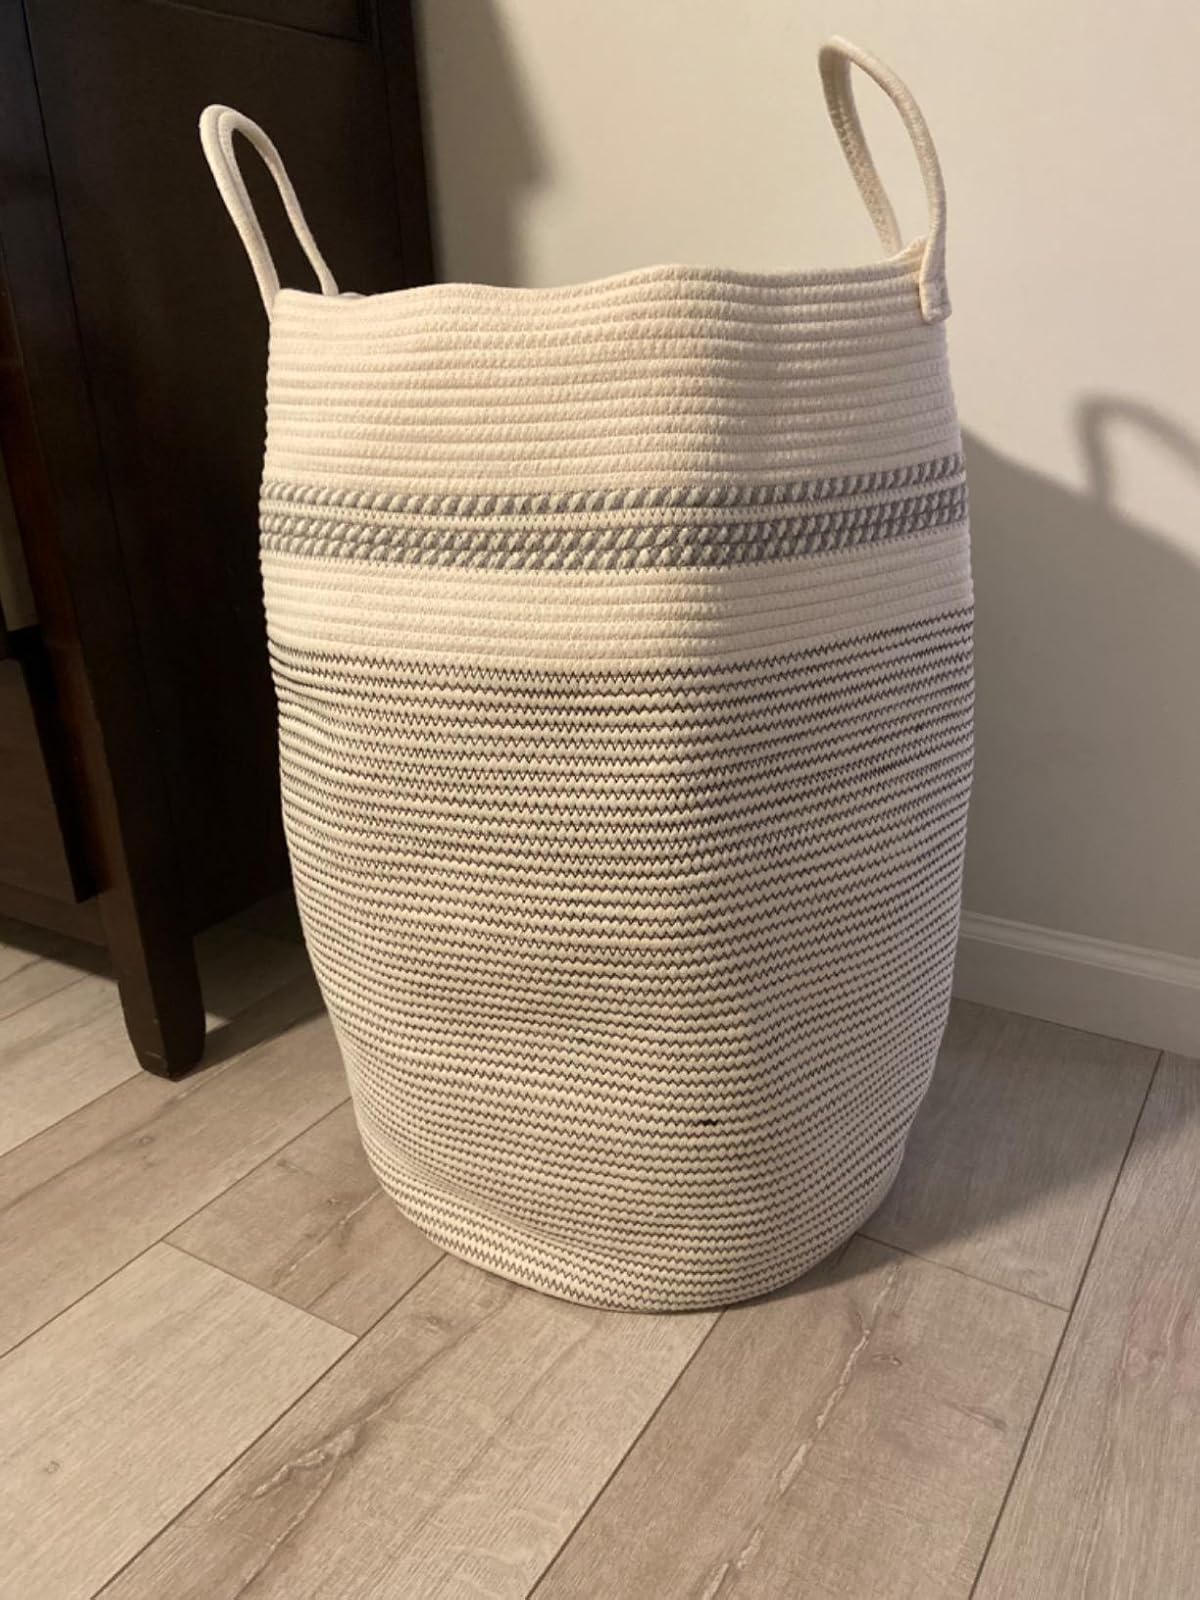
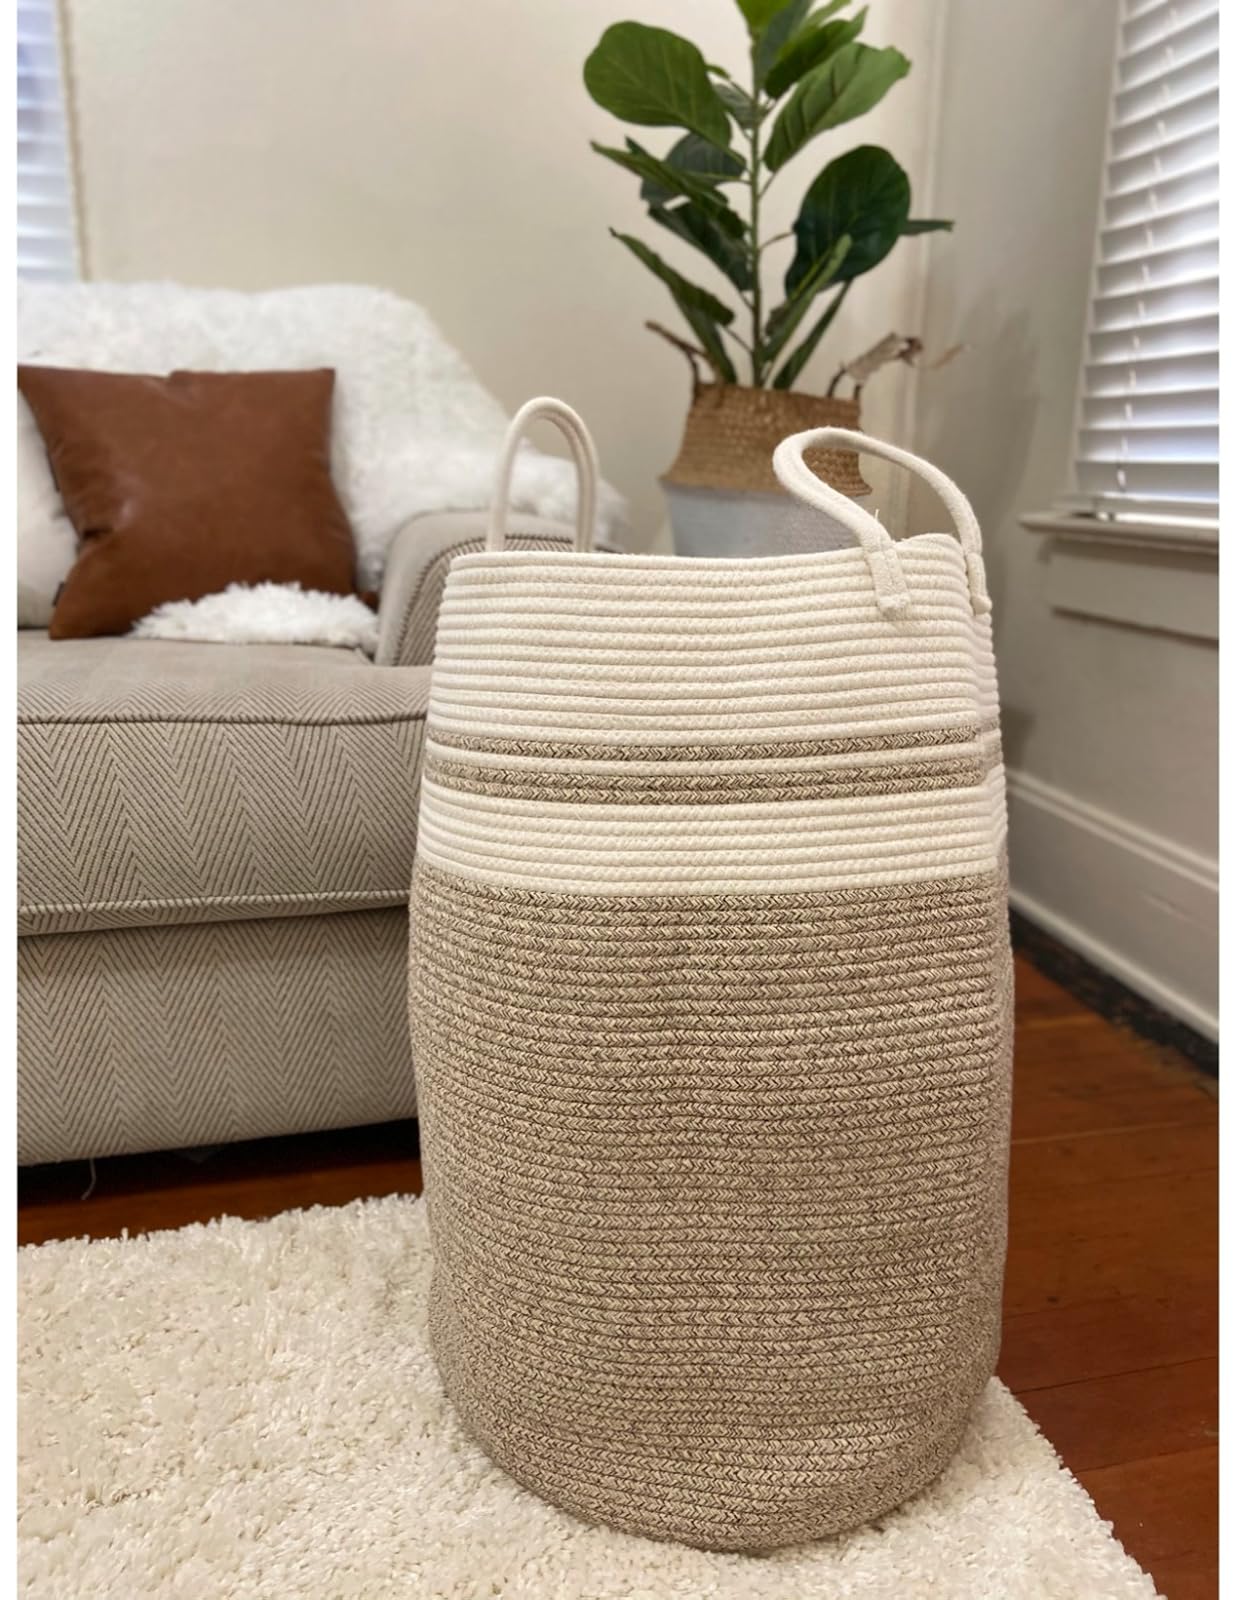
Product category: items_hamper
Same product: yes